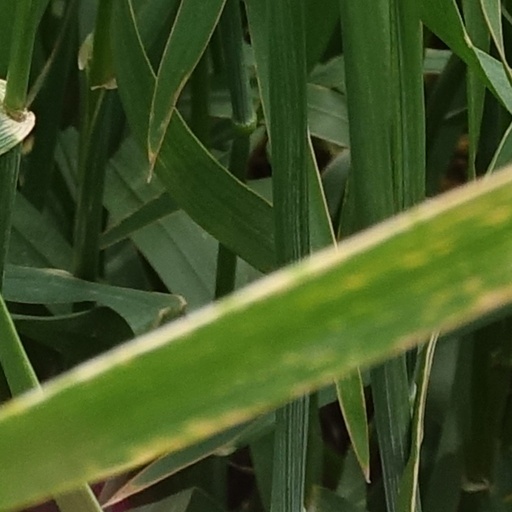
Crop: wheat